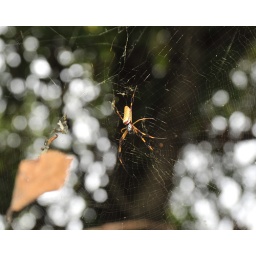
A female golden silk orb-weaver on a very large web in the Humble Nature Center.